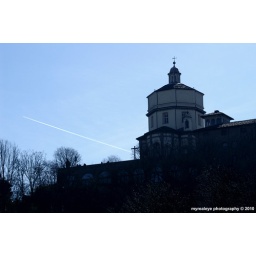
&amp;quot;Monte dei Cappuccini&amp;quot; stands on the hill close the right side of the river Po in Turin.